Boulder Valley Grange No. 131

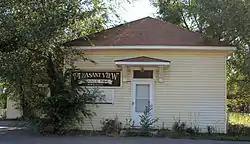

Boulder Valley Grange No. 131, also known as Boulder Valley Community Hall, is an historic wooden Grange hall located at 3400 North 95th Street in Lafayette, Colorado. It was built in 1900 and features a hipped roof with clapboard sides. Various additions have been made which maintain its architectural integrity.